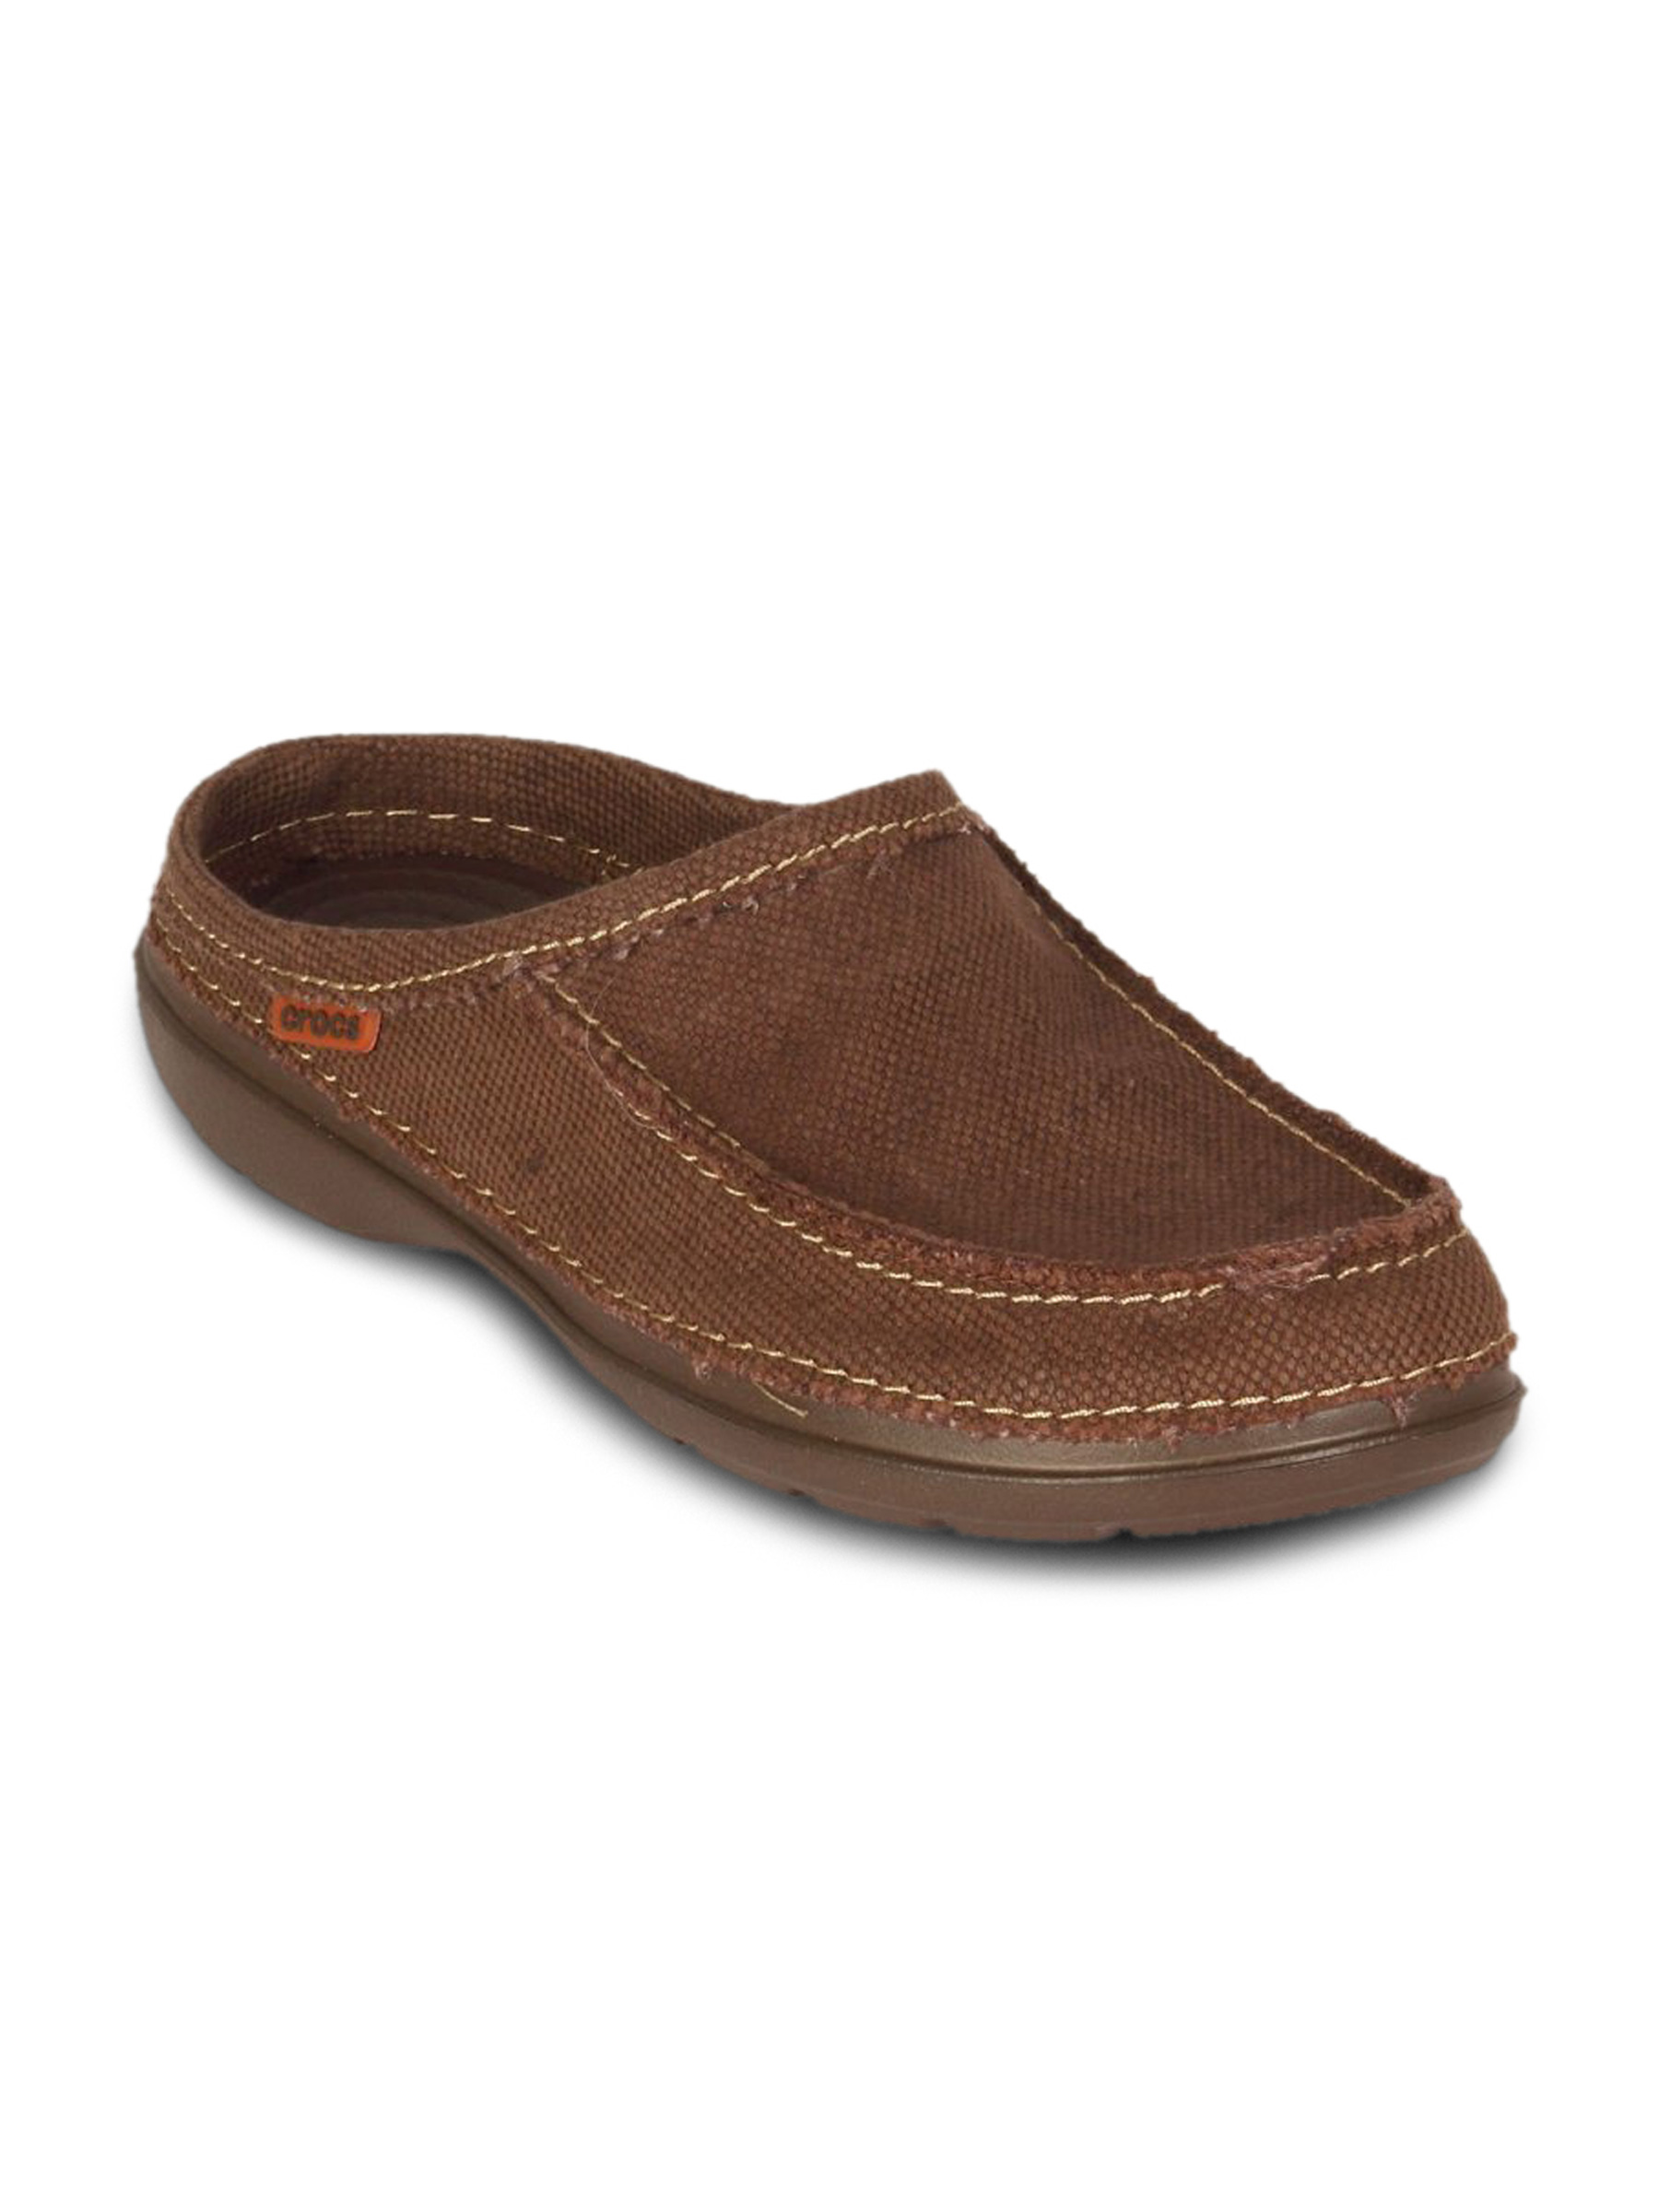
Crocs Men Santa Cruz Clog Espresso Brown Sandal
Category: Footwear / Sandal / Sandals
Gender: Men
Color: Brown
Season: Summer 2011
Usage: Casual